In-group and out-group

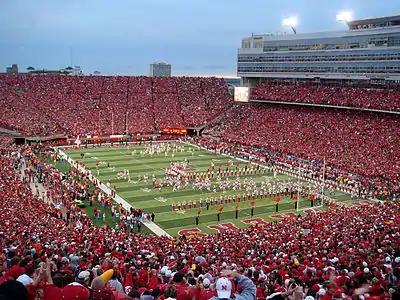

In social psychology and sociology, an in-group is a social group to which a person psychologically identifies as being a member. By contrast, an out-group is a social group with which an individual does not identify. People may for example identify with their peer group, family, community, sports team, political party, gender, sexual orientation, religion, or nation. It has been found that the psychological membership of social groups and categories is associated with a wide variety of phenomena.